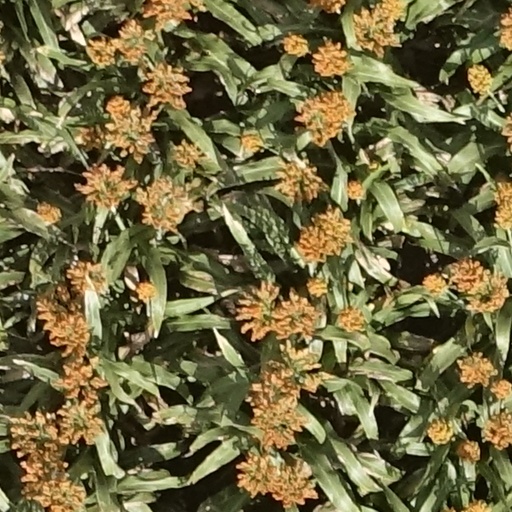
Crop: sorghum